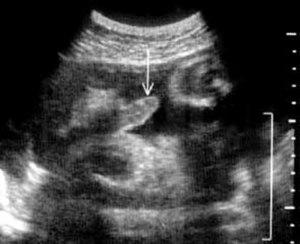
La masturbation est une pratique sexuelle, consistant à provoquer le plaisir sexuel par la stimulation des parties génitales ou d’autres zones érogènes, généralement à l’aide des mains, ou parfois d’objets tels des godemichets ou autres jouets sexuels.
Le comportement érotique chez les hominidés, se distingue du comportement de reproduction.